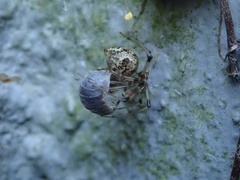
Species: Parasteatoda_tepidariorum